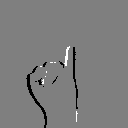
ASL letter: i